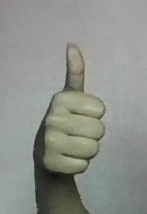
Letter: aleff